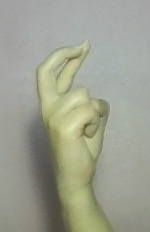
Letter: zay